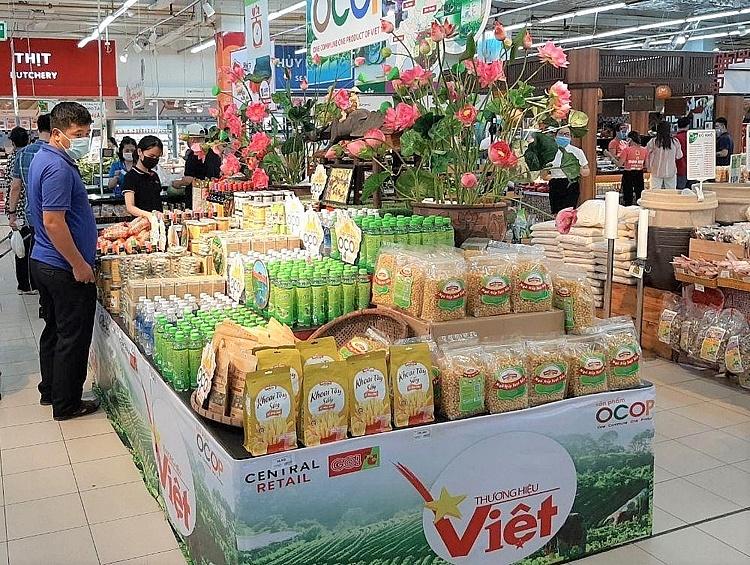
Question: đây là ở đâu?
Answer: siêu thị